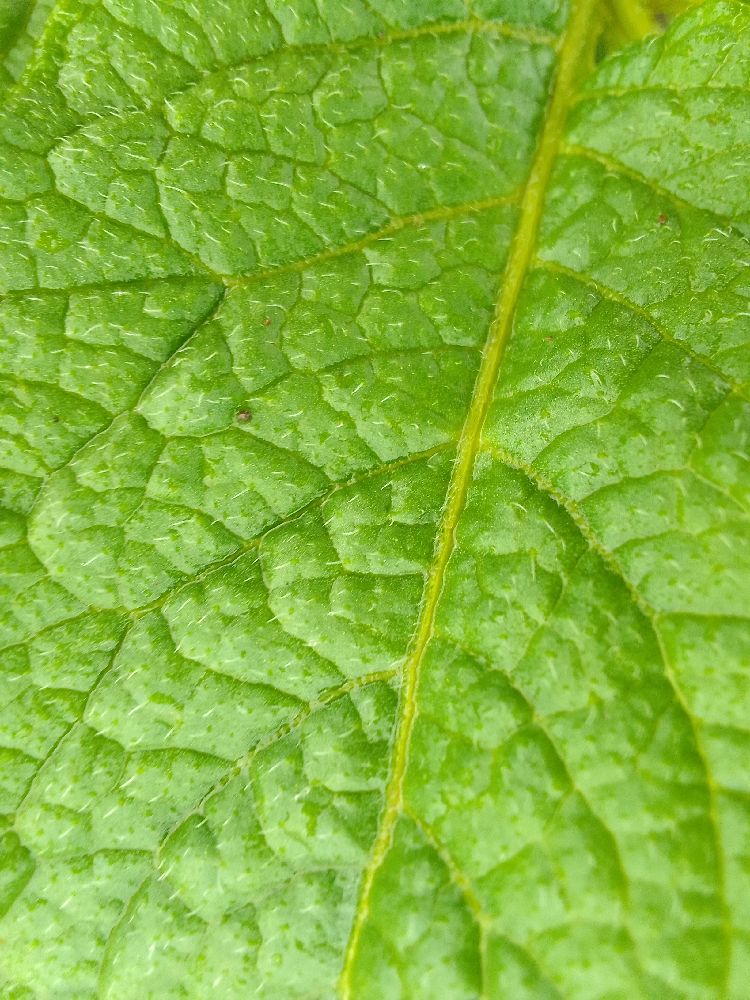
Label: Healthy